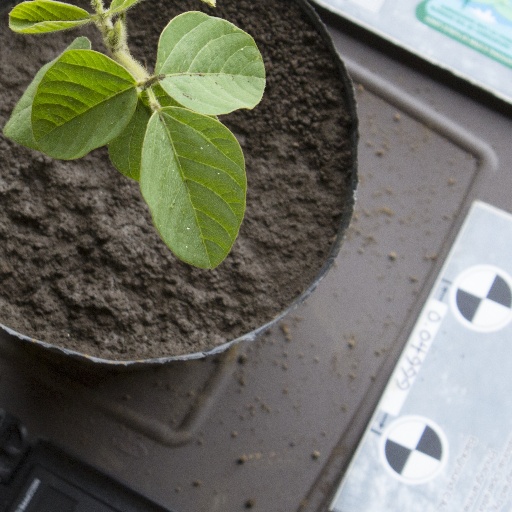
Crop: soybean